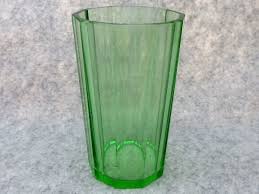
Label: glass